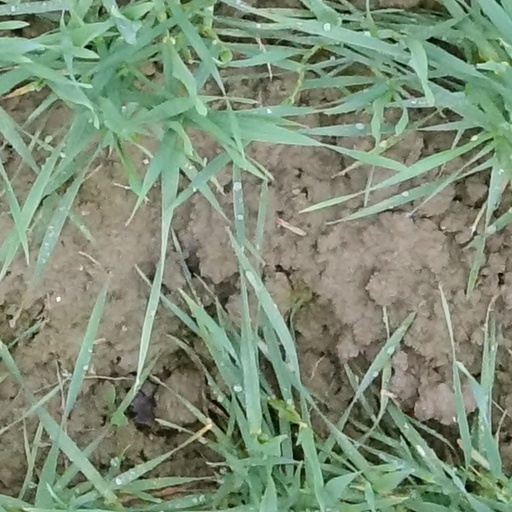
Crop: wheat